Regent of Hungary

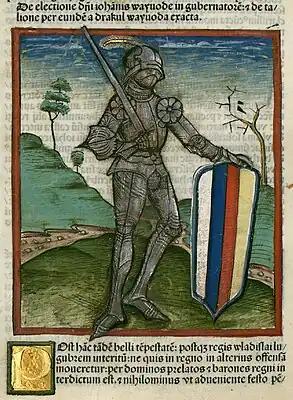
John Hunyadi, Regent in 1446–1453 ("Chronica Hungarorum," 1488)

On the untimely death of Albert in 1439, John Hunyadi was of the opinion that Hungary was best served by a warrior king and lent his support to the candidature of young King of Poland Władysław III of Varna in 1440, and thus came into collision with the powerful magnate Ulrich II of Celje, the chief proponent of Albert's widow Elisabeth of Bohemia (1409–1442) and her infant son, Ladislaus Posthumus of Bohemia and Hungary. Featuring prominently in the brief ensuing civil war, Władysław III's side was thus reinforced by Hunyadi's noticeable military abilities, and was rewarded by Władysław with the captaincy of the fortress of Belgrade, a latter dignity that he shared with Miklós Újlaki.